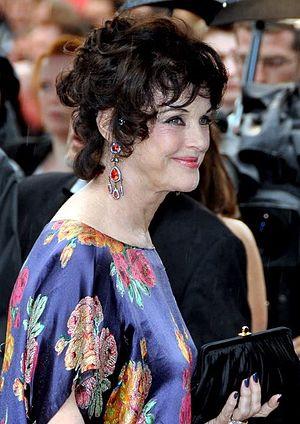
Anny Duperey au festival de Cannes